USS Purdy

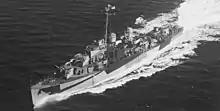
"Purdy" underway in July 1944.

Attacked by a formation of about 30 enemy planes, both ships opened fire and with the aid of carrier aircraft were able to turn away most of the attackers. Two, however, broke through to score hits on "Cassin Young". A third, closing "Purdy", was splashed but momentum carried it to the destroyer where its bomb broke loose, pierced her plating and exploded to kill 15, seriously wound 25, and cause extensive damage.